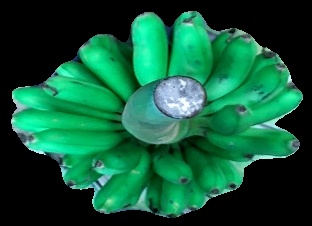
Variety: rasbale
Grade: grade1